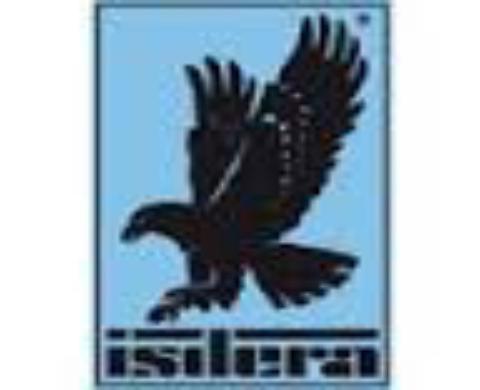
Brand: isdera
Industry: Transportation